Isaac Hawkins Browne (coal owner)

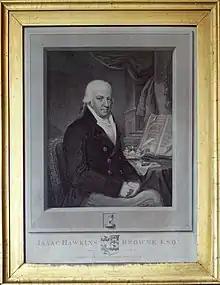
Engraving of Isaac Hawkins Browne

Browne was seldom a more than equivocal advocate of reform. In 1807 he rose to support a delay in the passing of the Slave Trade Act 1807, although he professed himself opposed to the trade. In fact, he had close family connections to the West Indies lobby. In 1809, commenting on a motion to re-establish a Finance Committee of the House, he delivered himself of a masterpiece of equivocation: